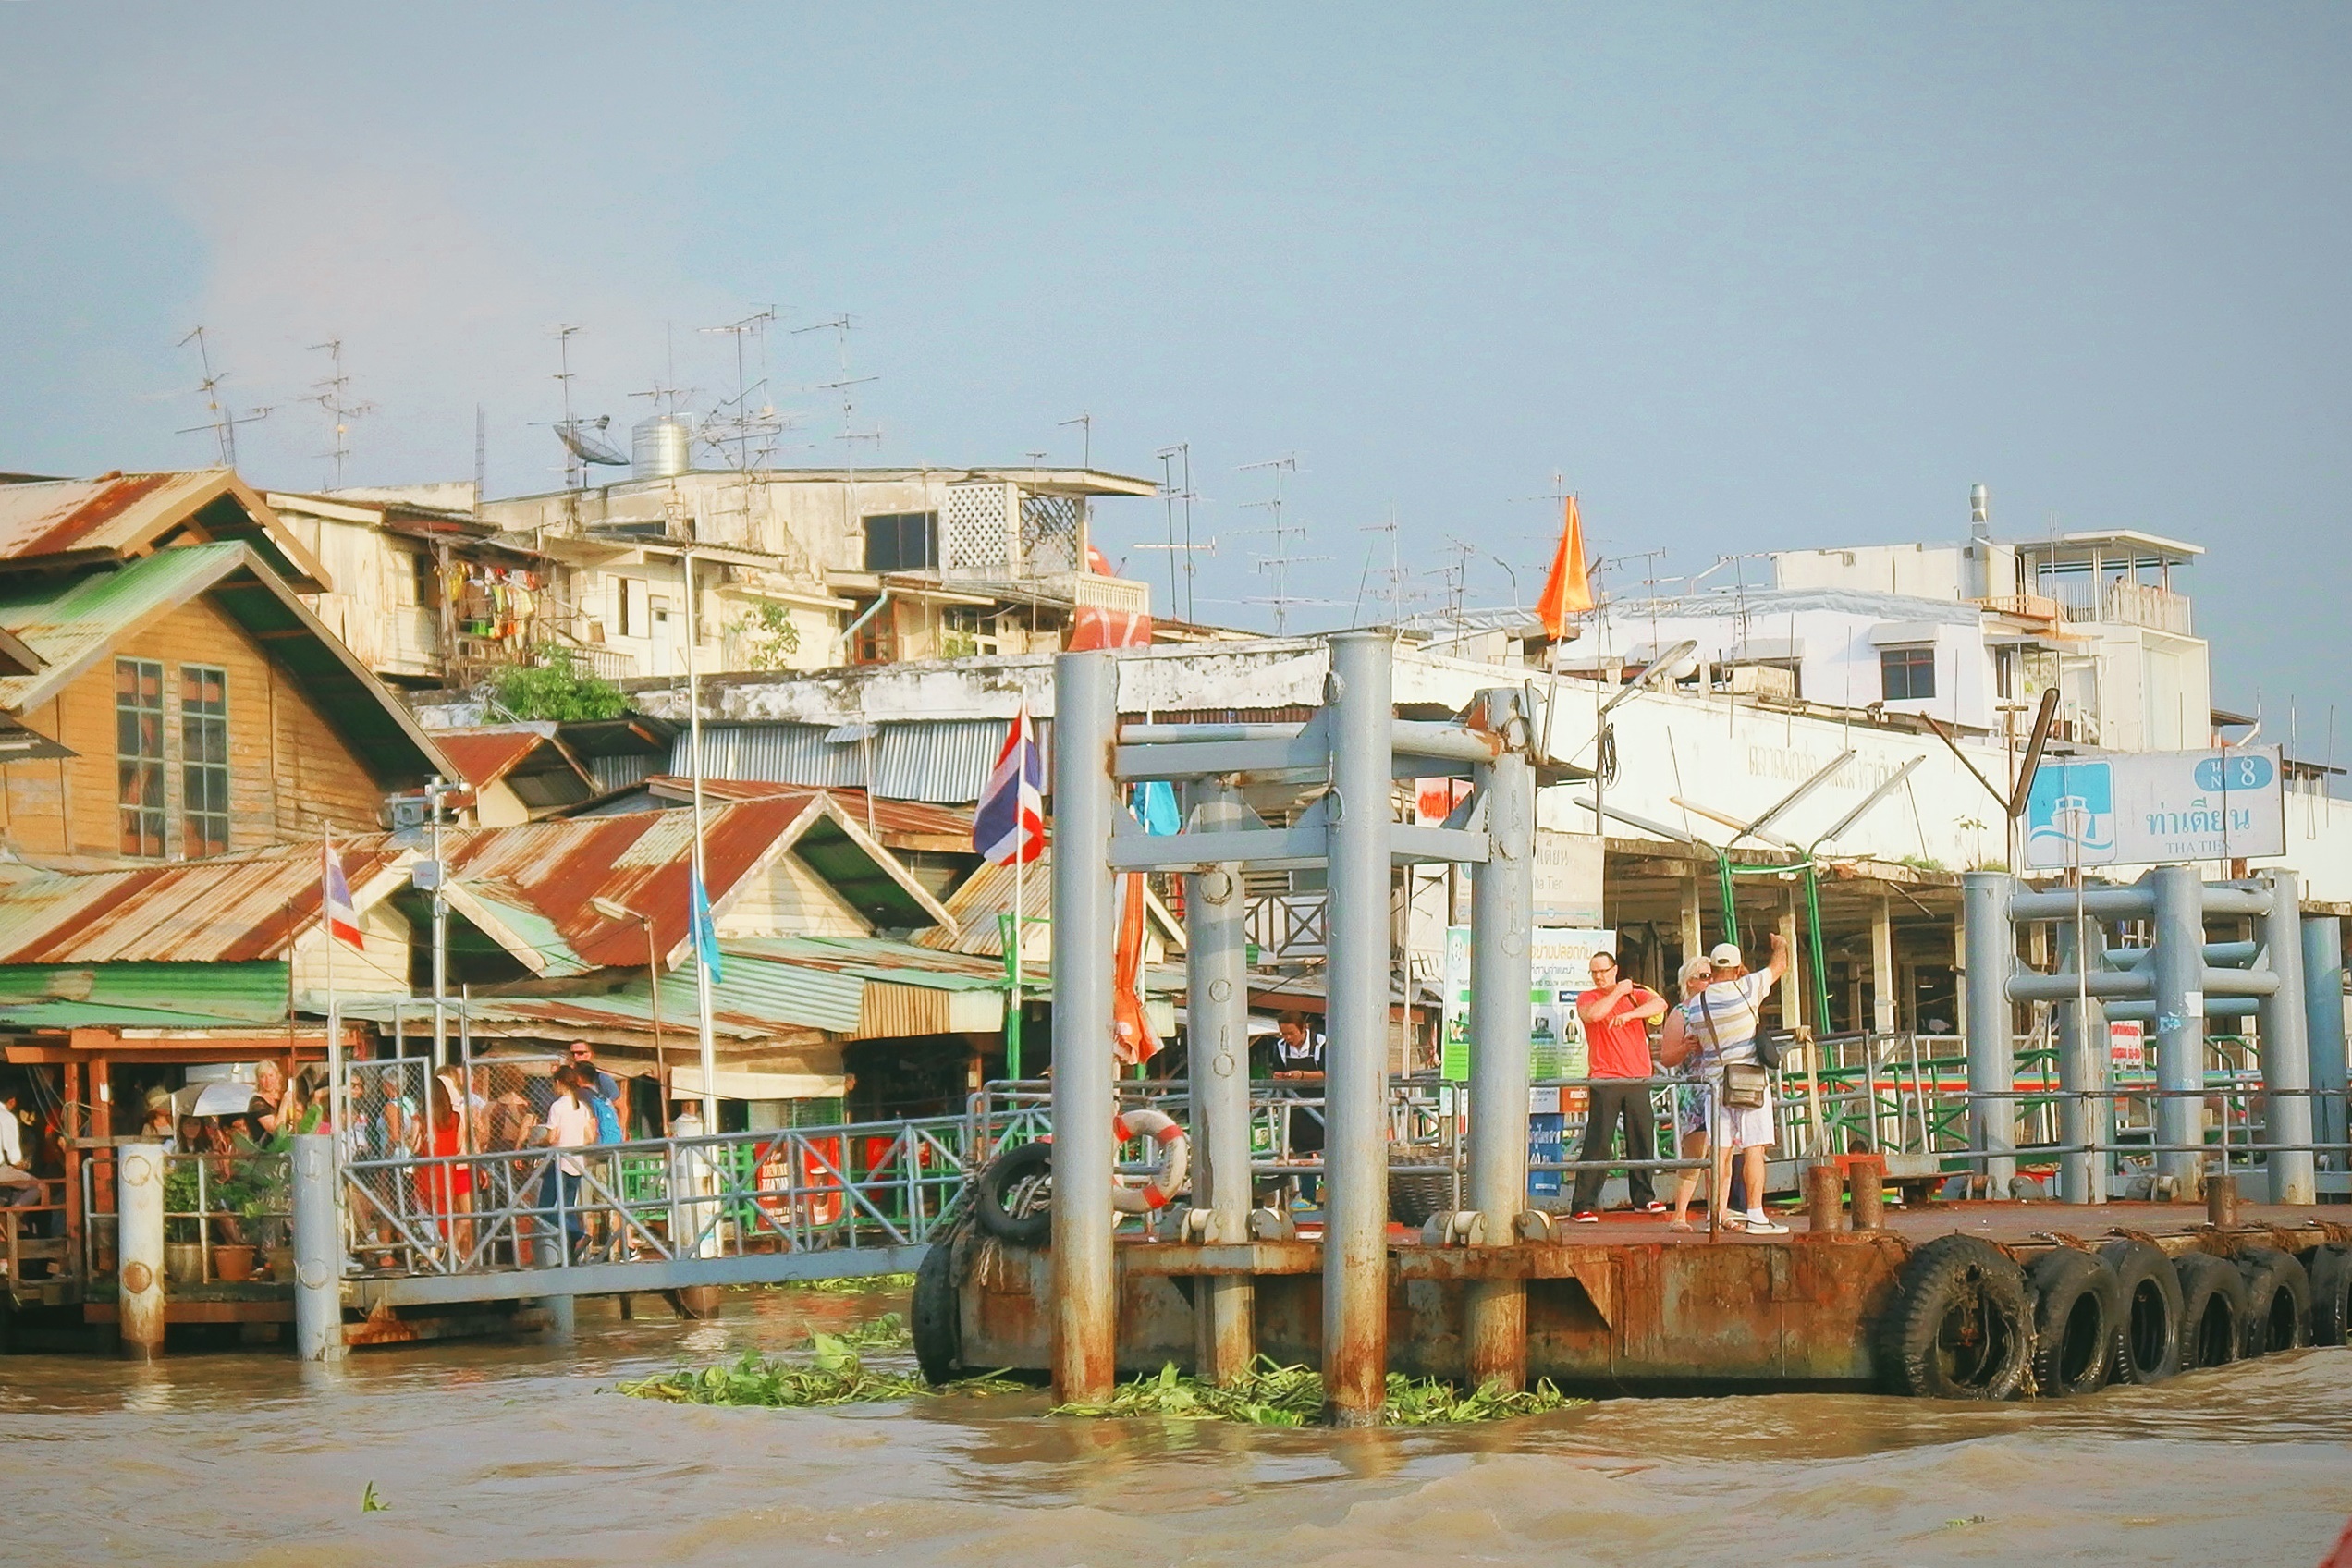
beach, sea, coast, boardwalk, town, walkway, cityscape, vacation, vehicle, waterway